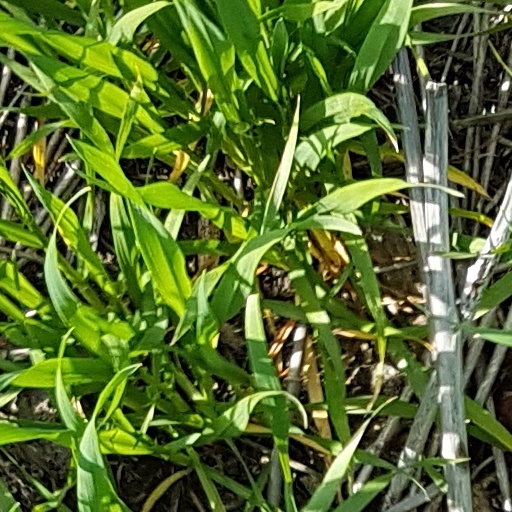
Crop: wheat